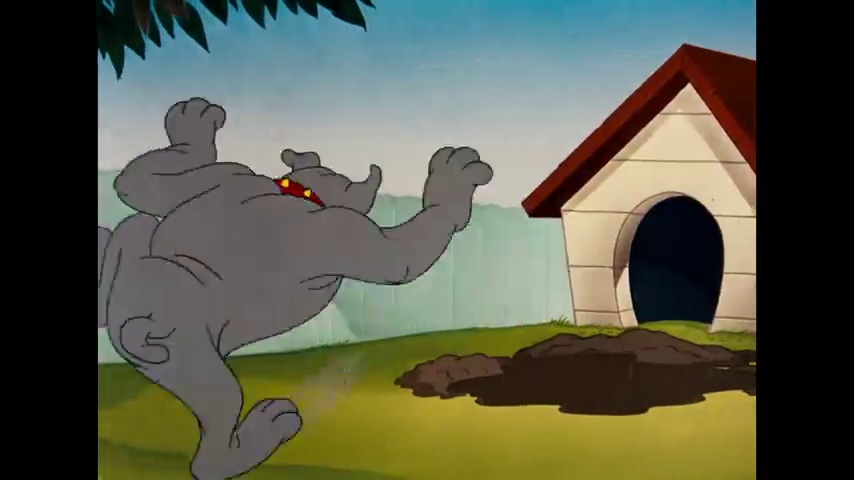
Portrait style: Cartoon Portrait